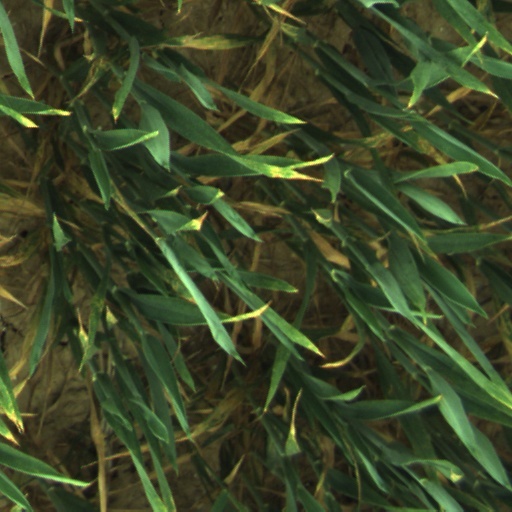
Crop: wheat